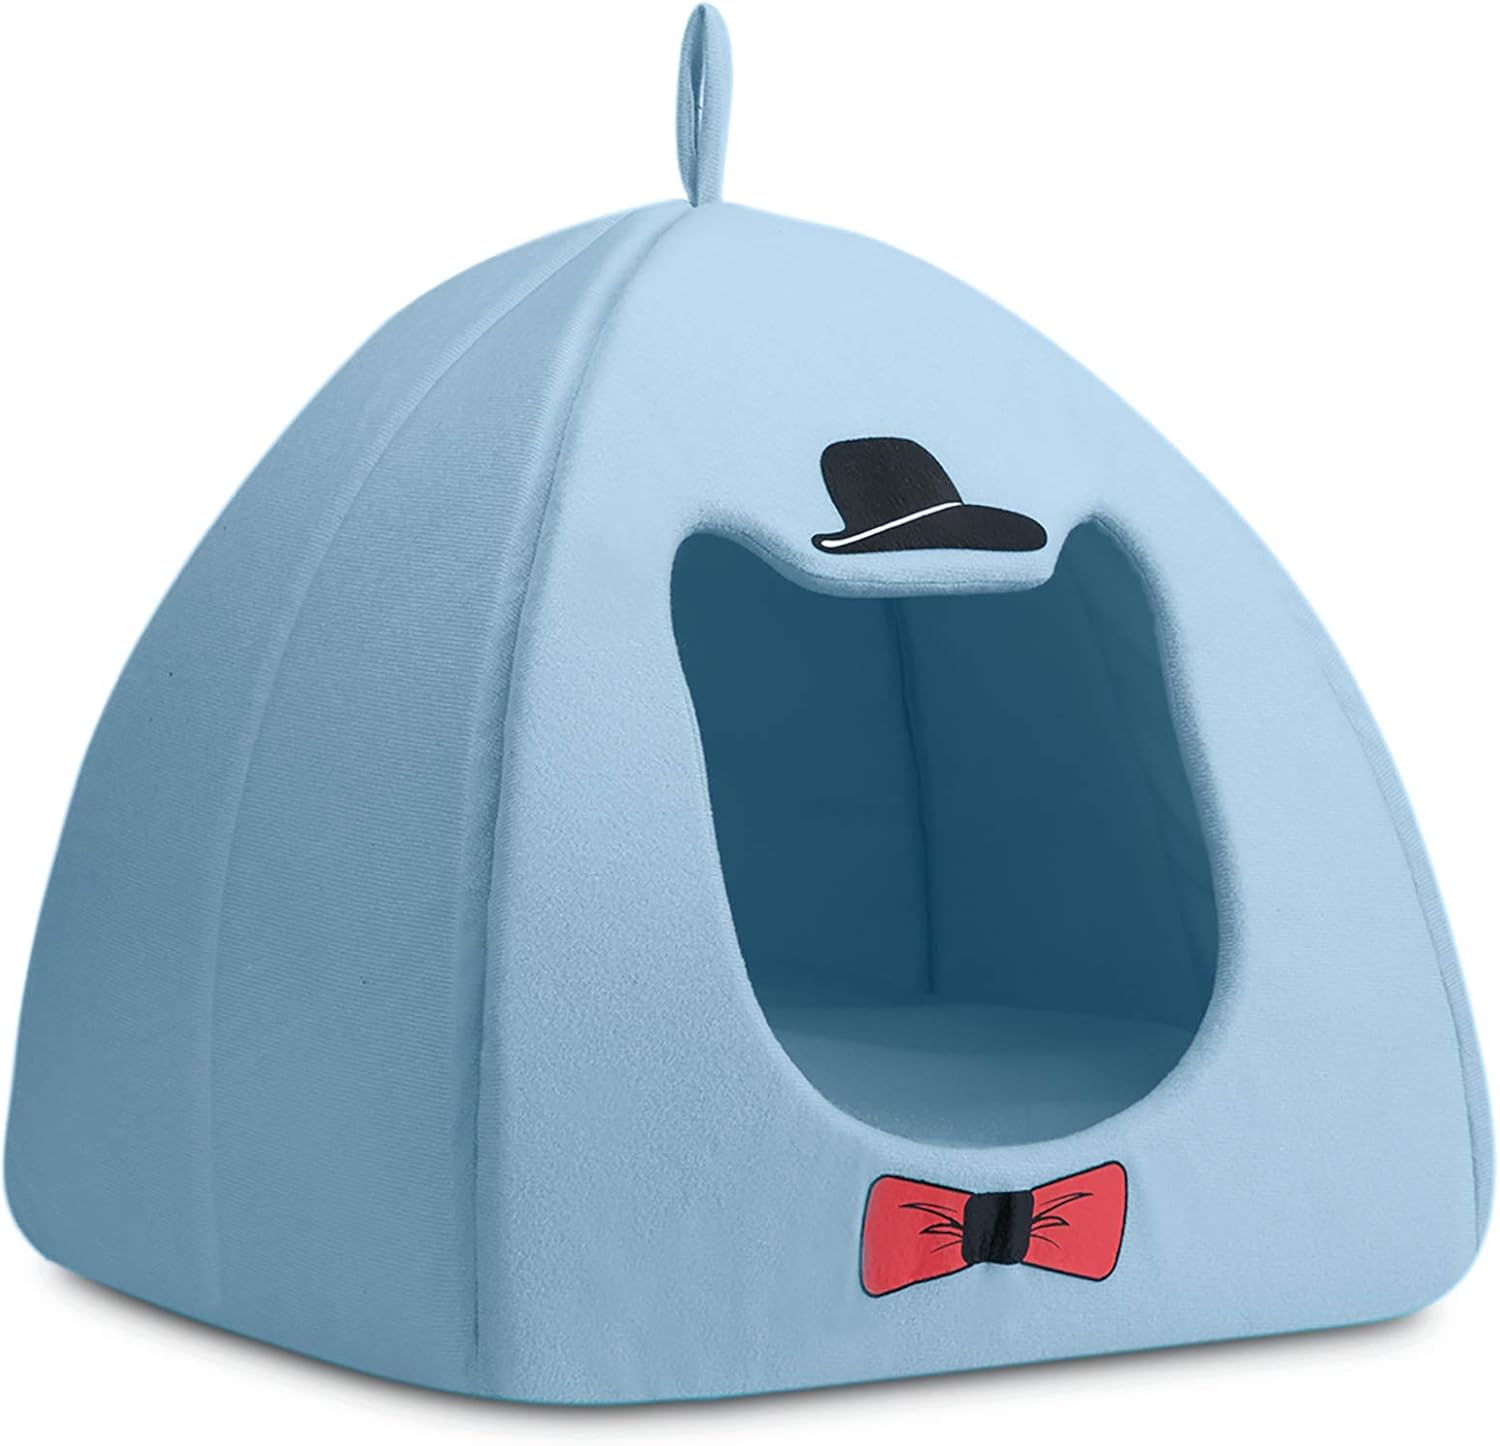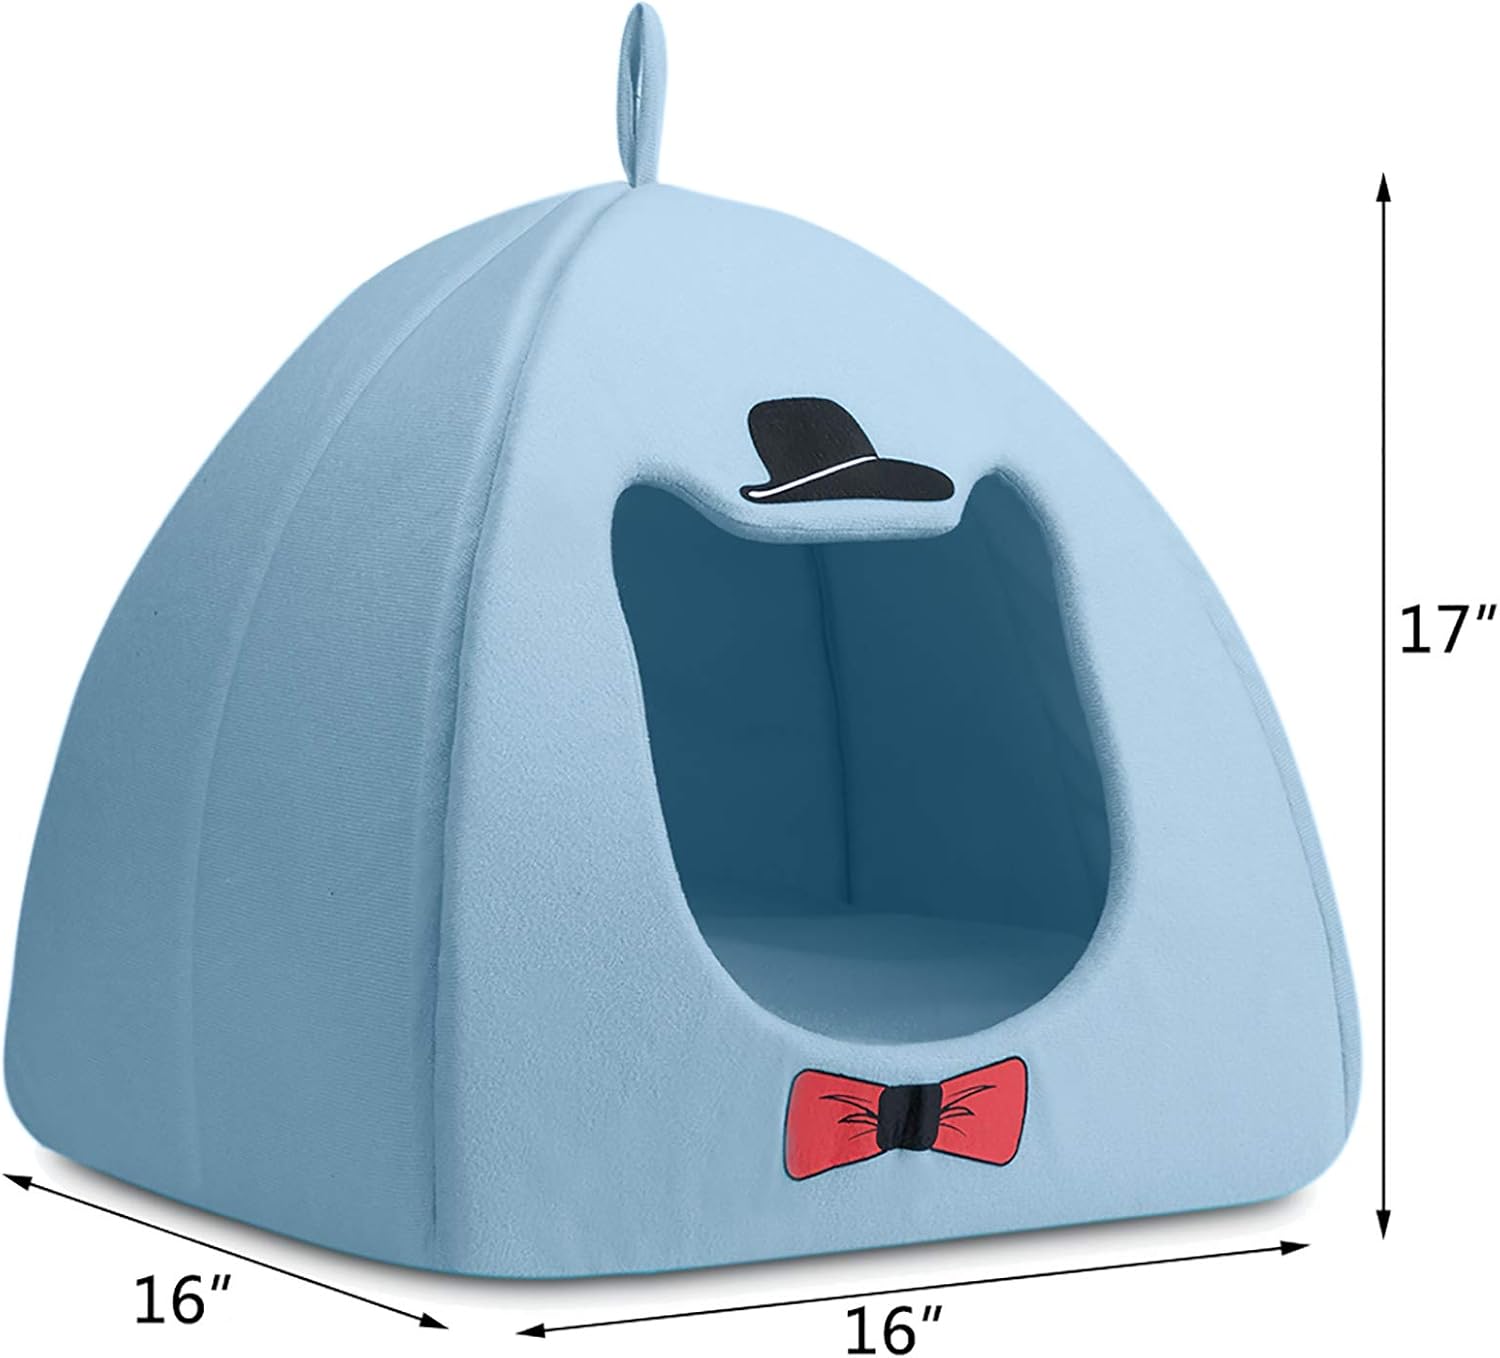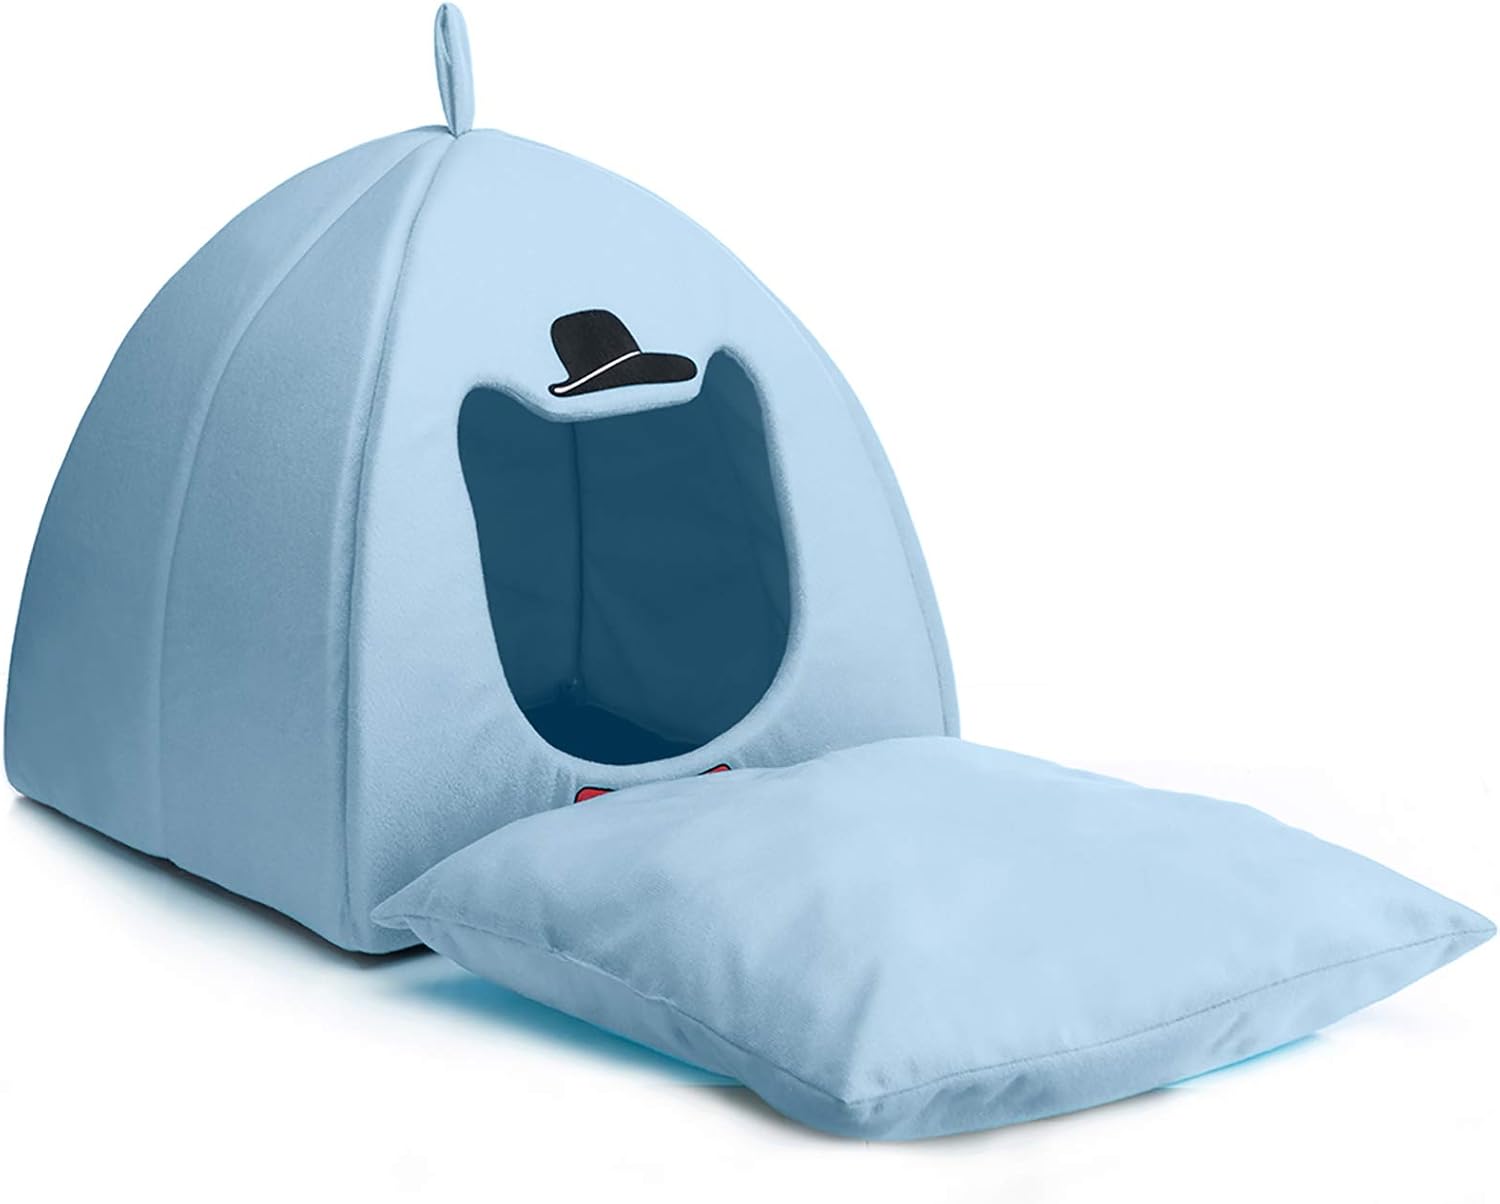
Hollypet Self-Warming 2 in 1 Foldable Cat Bed, Comfortable Triangle Kittens Cave Tent House, Blue, Large
Category: Pet Supplies
About Hollypet Hollypet is highly committed to its customers, we stand behind our product and customers - Reliable Quality: With over 10 years of experience, constantly listening to our customer’s needs - All Product Lines: Our products mainly include Cat Bed, Cat Activity Tree, Cat Toy, Dog Bed, Dog Toy, Pet Grooming - Recommended to use indoors or outdoors, provide your dear pets a comfortable home and let kitty enjoy the fun of playing all the time Product Description - Size: Outside measures 16x16x17 inch, suitable for most cats - Perfect Size for Pet: Suitable for cat up to 15 lbs, please select appropriate nest for your lovely pet - Superior Quality: short plush fabric, sleeping bag very soft and comfortable - Fine Workmanship: Precise sewing, invisible corners- Washable: Surface washable, very convenient. Designed for ALL-SEASON use - Package Include: 1 * bed About Our Services If you have problem about our products or services, please feel free to contact us. We will solve it for you, thank you for your support.
Features: Cave Bed. Small and enclosed space meets privacy, hideaway and make your kittens feel warm and cozy. Classic tent-shaped cat house, very cute and timeless. | Overall Dimensions. 16L x 16W x 17H inches, entrance size: 8.3L x 7.7H inches. Suitable for less than 15lbs of small cats, kittens, feline, small chihuahuan and other pets like rabbits or ferrets. | 2 IN 1 Sofa Bed. Enclosed bed can be used as a cozy cave to hideaway, enhances privacy and security. The top folds down to provide a lovely pet mat, open mat makes this an ideal bed for lounging cats. | Premium Material. Mainly made in short plush fabric, filling: high elastic sponge and does not collapse on itself, very warm, soft and comfortable. | Fine Workmanship. Precise sewing, strong seam, very durable practical for long time use. Handle on top makes it easy to move when needed, and contains a pad for easy care.